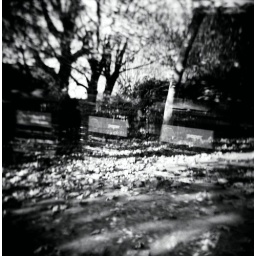
cross over recylce bins with trees